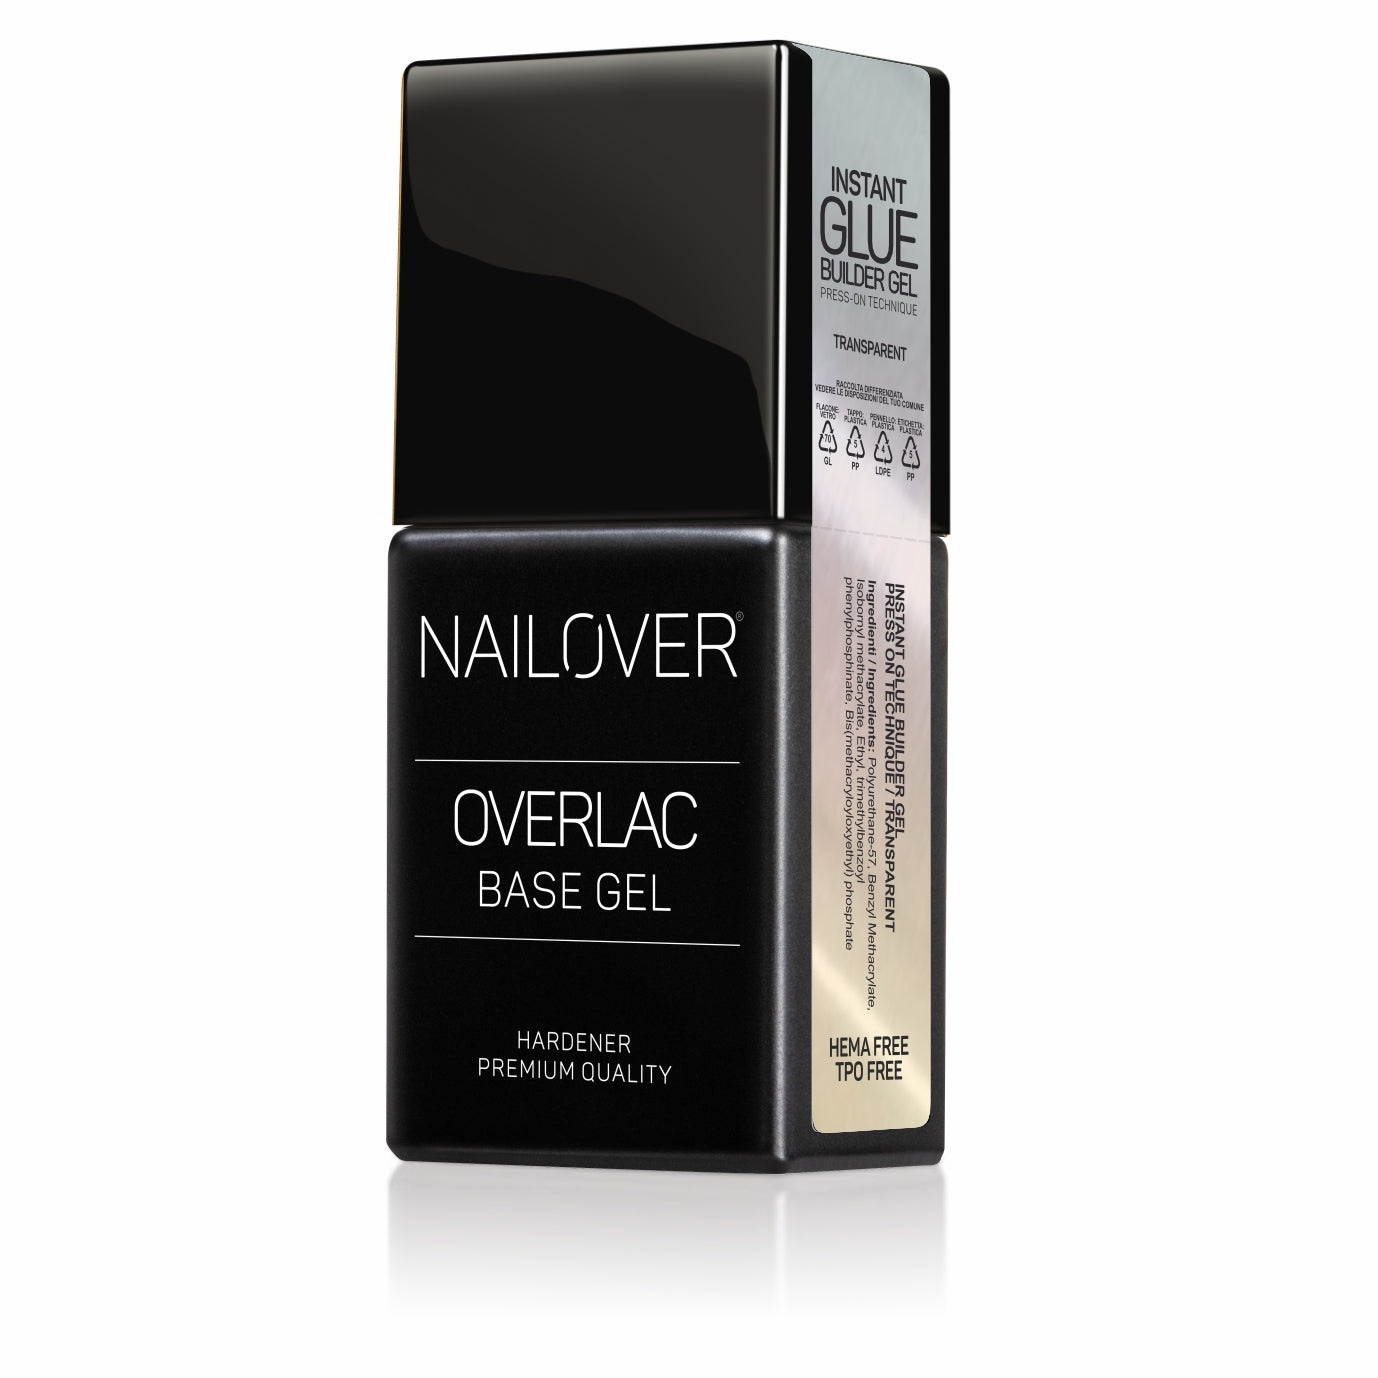
INSTANT BUILDER GLUE GEL TRASPARENTE
Instant Glue Builder Gel Il prodotto professionale per la tecnica Press-On Nails Trasparente e ultra-performante: la soluzione ideale per garantire una tenuta impeccabile delle Soft Gel Tips , facilitando i ritocchi grazie alla sua totale trasparenza. Cos’è Instant Glue Builder Gel? Si tratta di un builder gel UV/LED in bottiglia estremamente resistente e versatile, formulato per creare un’aderenza eccezionale tra l’unghia naturale e le Instant Soft Gel Tips . Grazie alla sua straordinaria capacità adesiva, le Soft Gel Tips diventano fino a 10 volte più durature rispetto a qualsiasi altro prodotto sul mercato. Caratteristiche principali: Hema e TPO free: rispetta le unghie naturali, riducendo al minimo il rischio di allergie. Solubile: facile da rimuovere con la Nailover Remover Solution , senza danneggiare l’unghia. Sicuro e confortevole: non genera calore durante la polimerizzazione. Adatto anche alle unghie più fragili: rinforza e protegge, garantendo un risultato duraturo. Perfetto per ogni esigenza: ideale sia per le coperture soak off , sia per il refill mensile . Autolivellante e stabile: la consistenza fluida ma mai colante lo rende facile da applicare anche per i principianti. Massima durata: garantisce una resistenza superiore alle 4 settimane , mantenendo le unghie stabili e impeccabili. La rivoluzione della tecnica Press-On La tecnica Press-On semplifica radicalmente la ricostruzione unghie rispetto ai metodi tradizionali, come l’uso di cartine, dual forms o la tecnica contact. Grazie a Instant Glue Builder Gel , l’unione tra la capsula Soft Gel Tip e l’unghia naturale risulta uniforme, stabile e incredibilmente resistente. Perché scegliere Instant Glue Builder Gel? Con Instant Glue Builder Gel puoi: Garantire un risultato professionale e duraturo. Risparmiare tempo senza compromettere la qualità. Offrire alle tue clienti unghie forti, stabili e dall’aspetto naturale. Rispettare la salute delle unghie naturali, grazie alla sua formula sicura e innovativa. Per sigillare e ottenere una brillantezza estrema, utilizza sempre Instant Super Shiny Top , il top coat senza dispersione e soak off. Scegli Instant Glue Builder Gel per portare la tua tecnica Press-On Nails al livello successivo!
Brand: Nailover
Category: Health & Beauty > Personal Care > Cosmetics > Nail Care > Manicure Glue